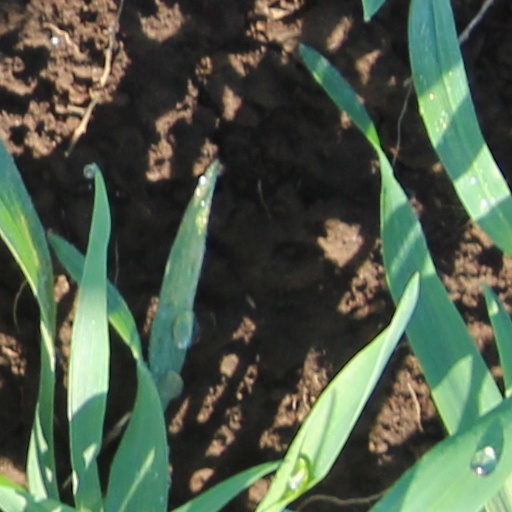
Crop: wheat